WTVI

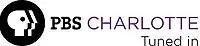
PBS Charlotte logo used until November 3, 2019

The station first signed on the air on August 27, 1965; it was originally owned by the Charlotte-Mecklenburg Board of Education. The WTVI call letters were first used by what is now Fox affiliate KTVI in St. Louis, Missouri, from 1953 to 1955, when it was licensed to Belleville, Illinois, on the east side of the Mississippi River; they were then held from 1955 to 1962 by a station in Fort Pierce, Florida. WTVI's original station manager was Donna Lee Davenport, who was also instrumental in creating the station. In 1982, WTVI's license was transferred to the not-for-profit Charlotte–Mecklenburg Public Broadcasting Authority, turning the station into a community-owned entity.